Martyn Ware

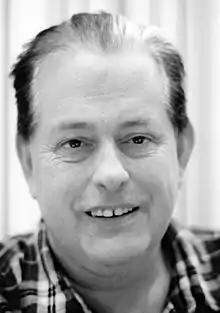
Ware in 2003

Martyn Ware (born 19 May 1956) is an English musician, composer, arranger, record producer, and music programmer. As a founding member of both the Human League and Heaven 17, Ware co-wrote hit songs such as "Being Boiled" and "Temptation".